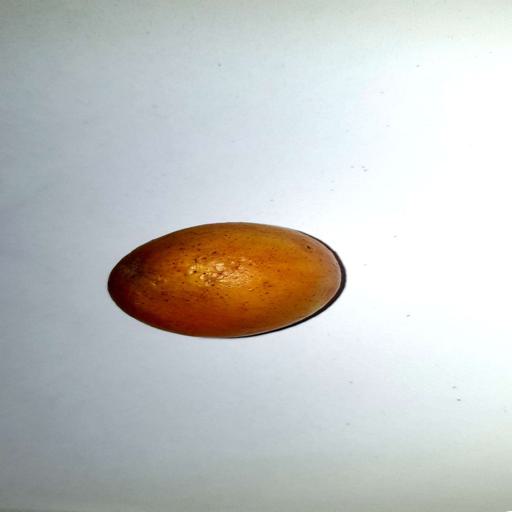
Label: healthy